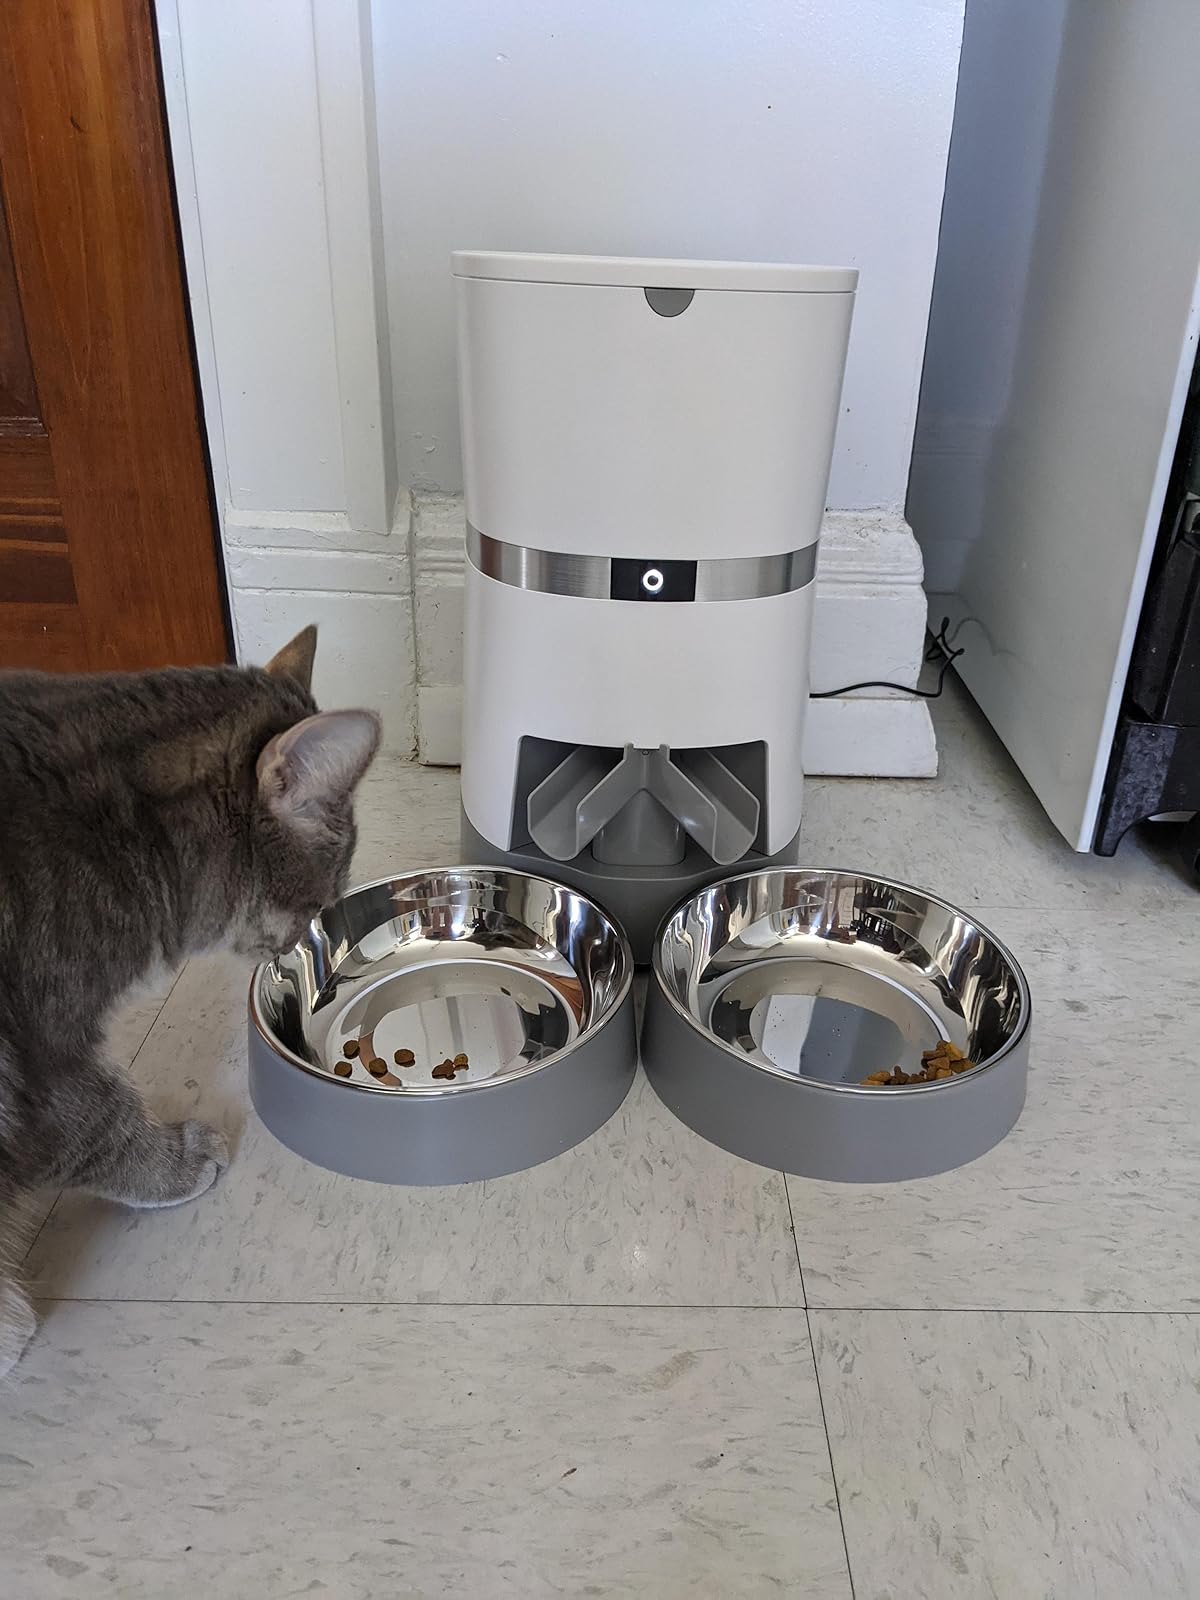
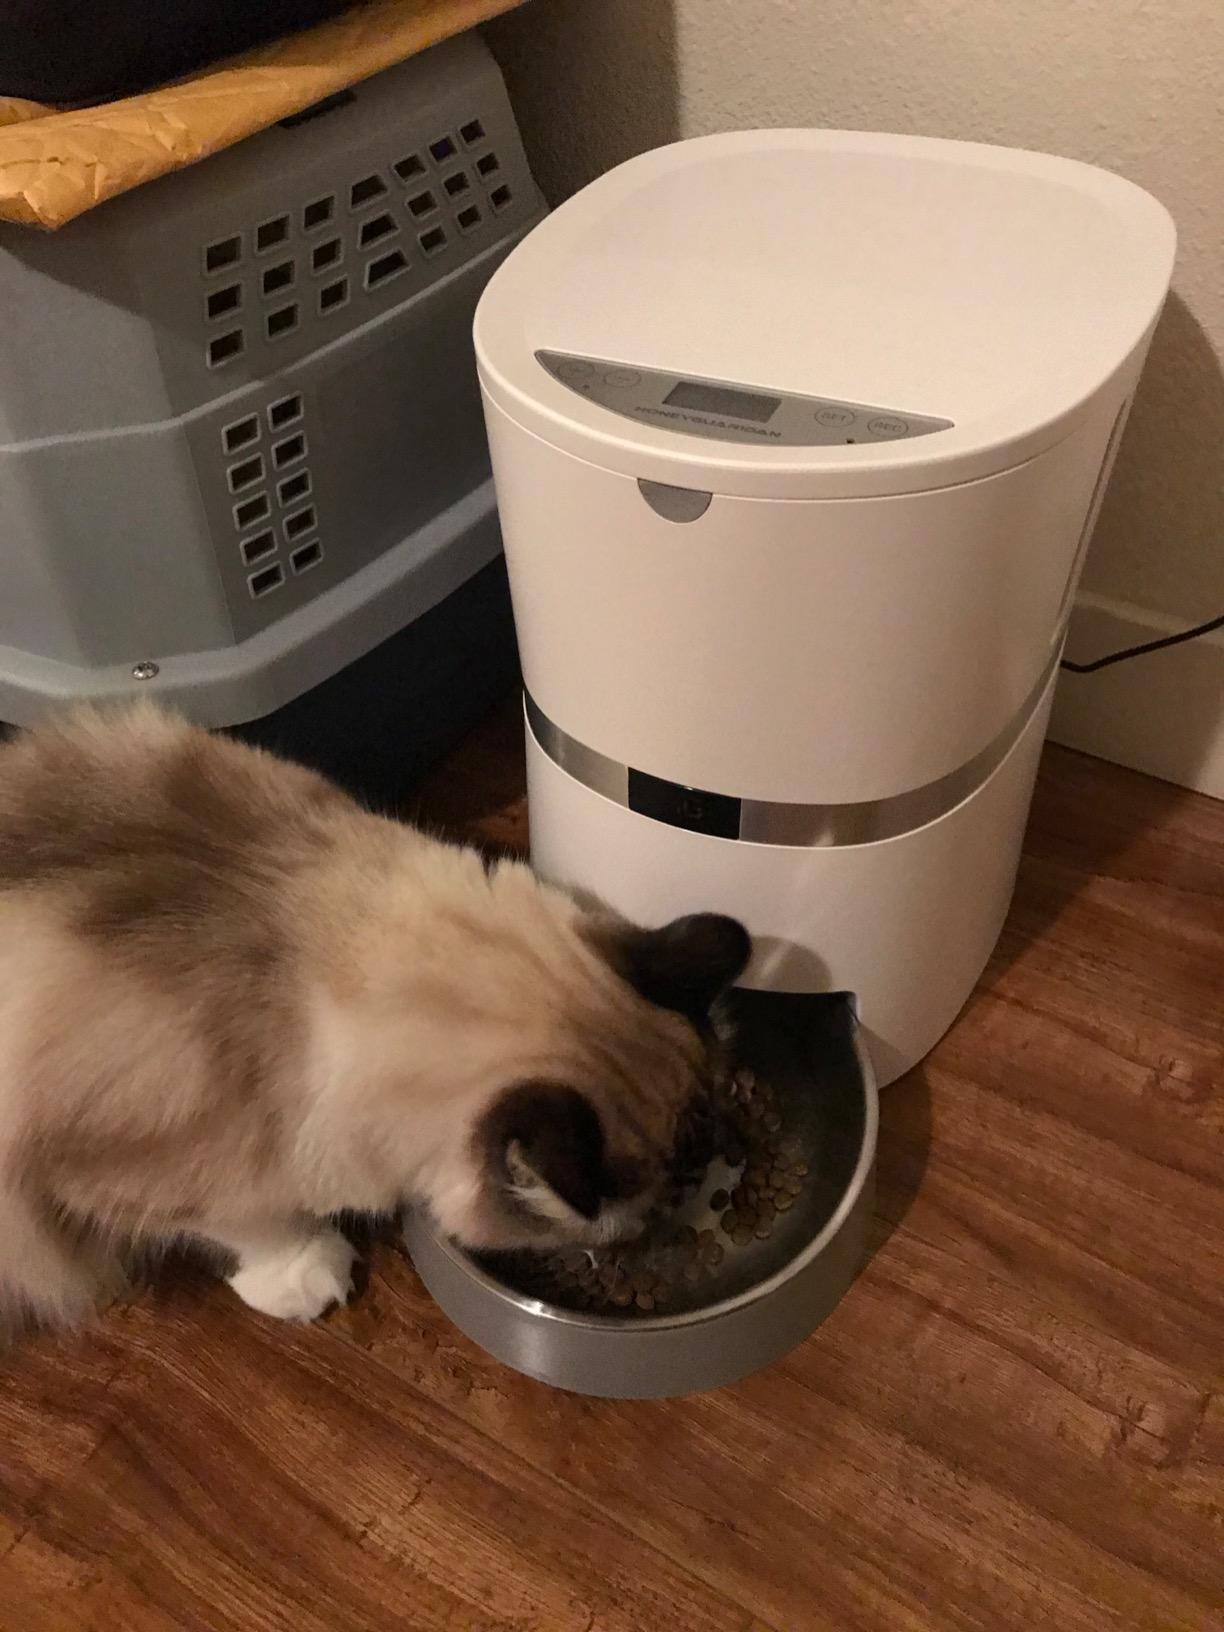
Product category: items_feeder
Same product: no